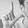
ASL letter: L